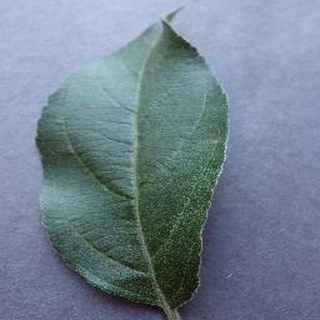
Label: healthy_apple